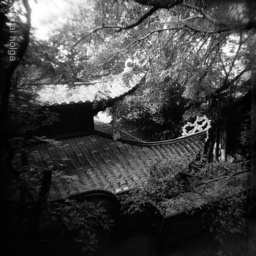
A traditional building with an upturned roof in Fuzhou China is partially hidden by the surrounding trees.